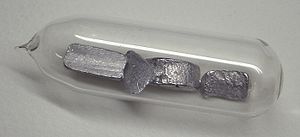
Thallium
Sølvhvidt metal
Thallium er et grundstof med kemisk symbol Tl og atomnummer 81 i det periodiske system. Thallium i sin rene, isolerede form er gråt og blødt og minder om tin, men ændrer farve ved kontakt med luft. Det forekommer ikke i sin rene form i naturen. Thallium blev opdaget i 1861 af kemikerne William Crookes og Claude-Auguste Lamy i rester fra produktionen af svovlsyre. Begge benyttede den nyligt opfundne metode flammespektroskopi, ved hvilken thallium danner en markant grøn spektrallinje. Navnet thallium, fra græsk θαλλός, thallos, blev givet af Crookes. Året efter isolerede Lamy thallium ved hjælp af elektrolyse.